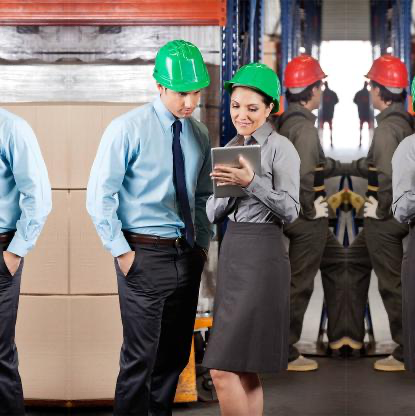
Objects in the image:
label: helmet
label: helmet
label: helmet
label: helmet